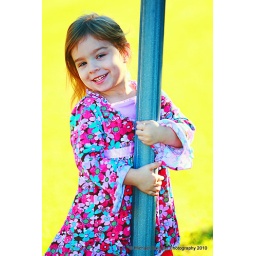
My granddaughter Katelyn playing around the street sign pole in the front yard.